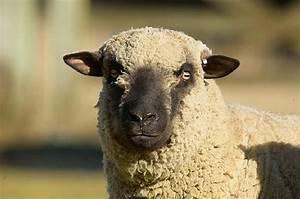
sheep